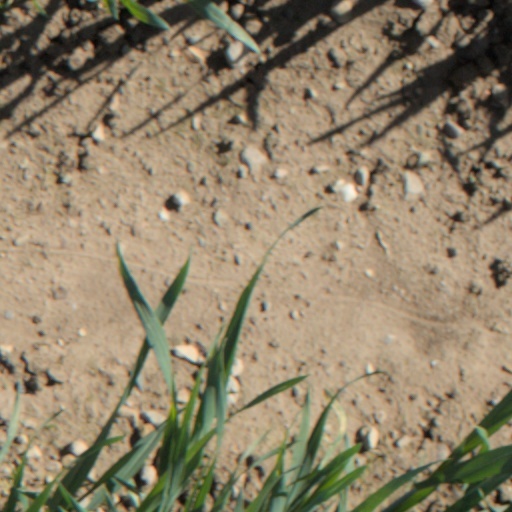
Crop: wheat